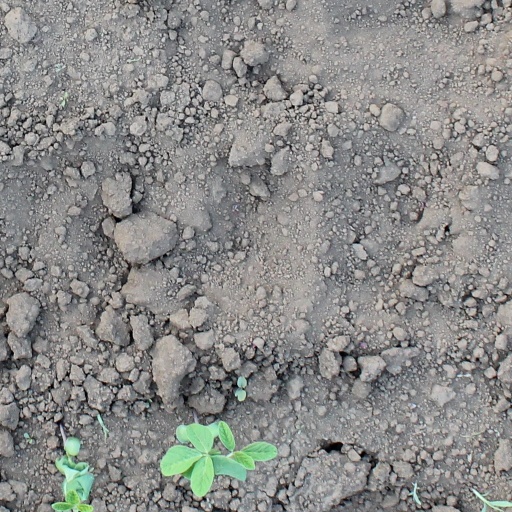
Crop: soybean